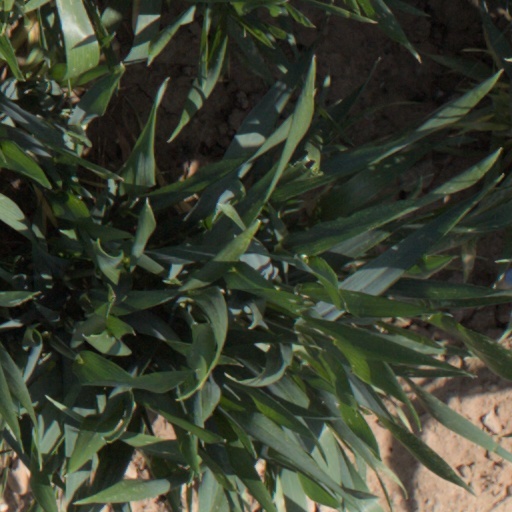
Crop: wheat